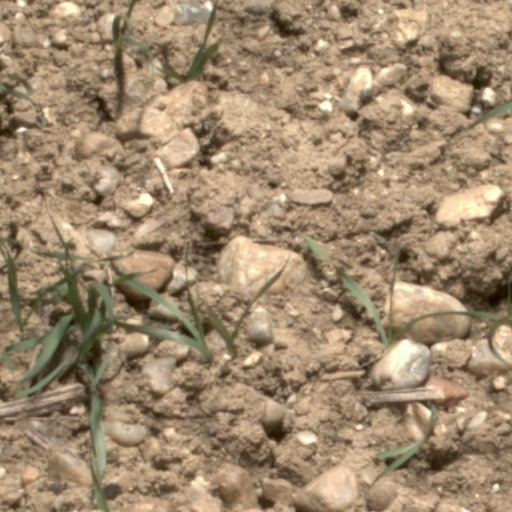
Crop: wheat